730th Air Mobility Training Squadron

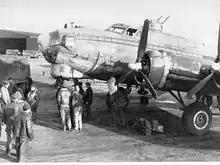
Squadron B-17 after its 100th mission

The squadron was first activated in June 1943 at Geiger Field, Washington as the 730th Bombardment Squadron, one of the four original squadrons of the 452d Bombardment Group. Later that month, it moved to Rapid City Army Air Base, South Dakota and began to train with the Boeing B-17 Flying Fortress. It continued training with Second Air Force until December, when it began its movement to the European Theater of Operations. The ground echelon staged through Camp Shanks and sailed on the on 2 January 1944. The air echelon deployed via the South Atlantic Wing, Air Transport Command.